List of moths of Sri Lanka

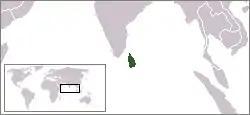
Location of Sri Lanka

Sri Lanka is a tropical island situated close to the southern tip of India. The invertebrate fauna is as large as it is common to other regions of the world. There are about 2 million species of arthropods found in the world, and still it is counting. So many new species are discover up to this time also. So it is very complicated and difficult to summarize the exact number of species found within a certain region.